Gold ground

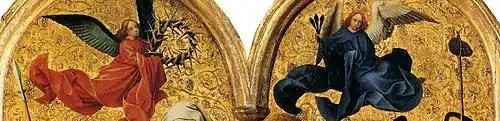
Detail of the Seilern Triptych, by Robert Campin, c. 1425, with gilded applied relief

There are a number of different methods for applying the gold. The prepared surface of wood or vellum to be painted was underdrawn with at least the outlines of the figures and other elements. Then (or perhaps before) a layer of a reddish clay mix called bole was added. This gave depth to the gold colour, and prevented a greenish tinge that gold leaf on a white background tended to display. After several centuries, this layer is often revealed where the gold leaf has been lost.